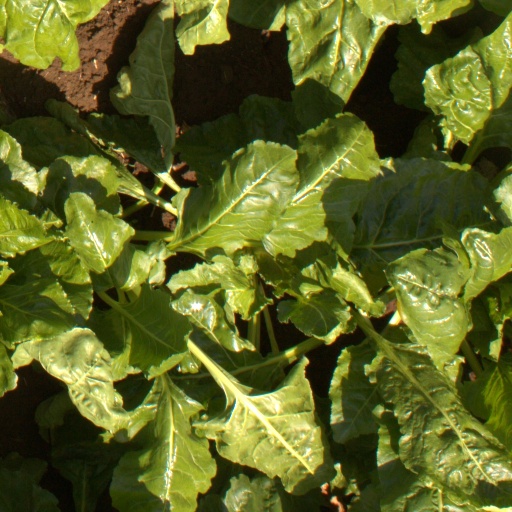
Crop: sugar beet